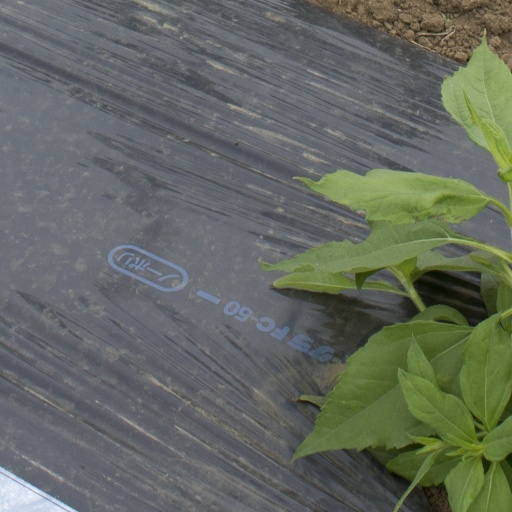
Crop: Jerusalem artichoke